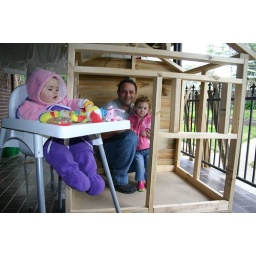
Dog house is in the building stage here